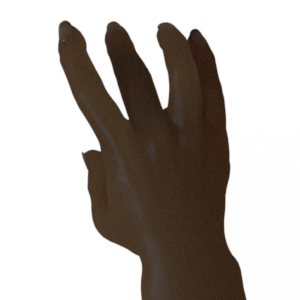
Label: paper